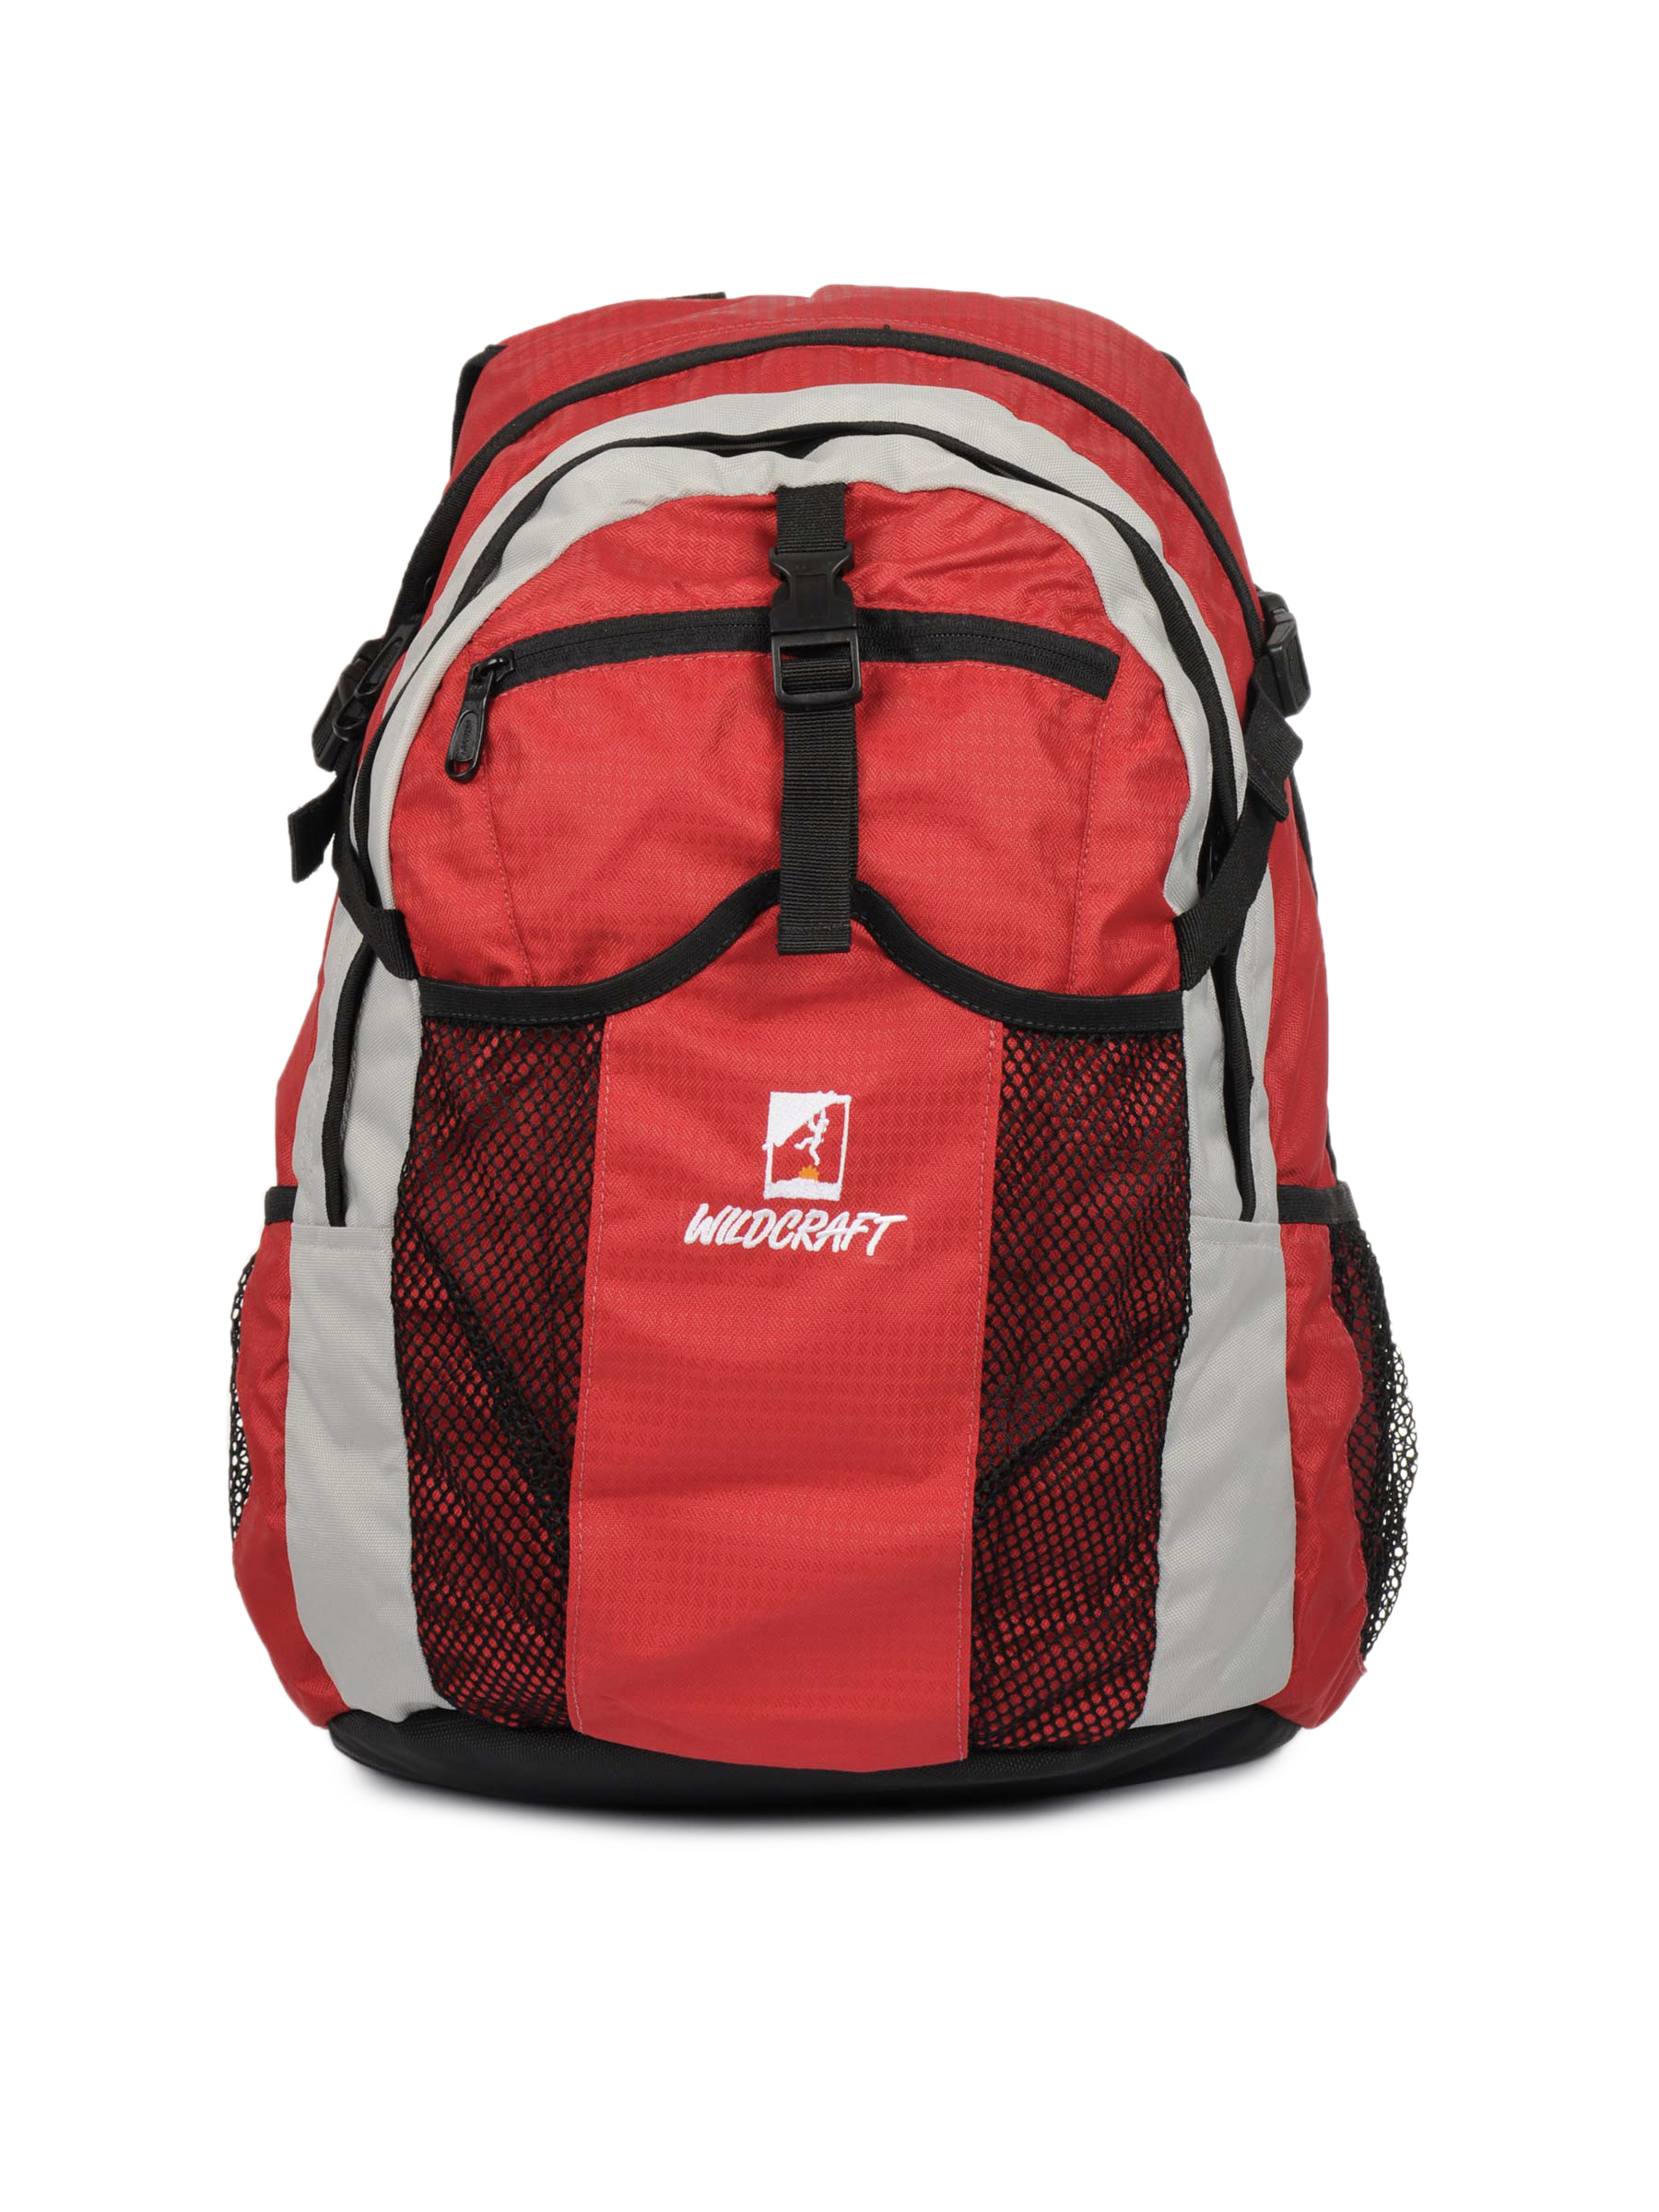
Wildcraft Unisex Outdoors Fusion Red Backpack
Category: Accessories / Bags / Backpacks
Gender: Unisex
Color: Red
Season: Winter 2015
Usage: Casual